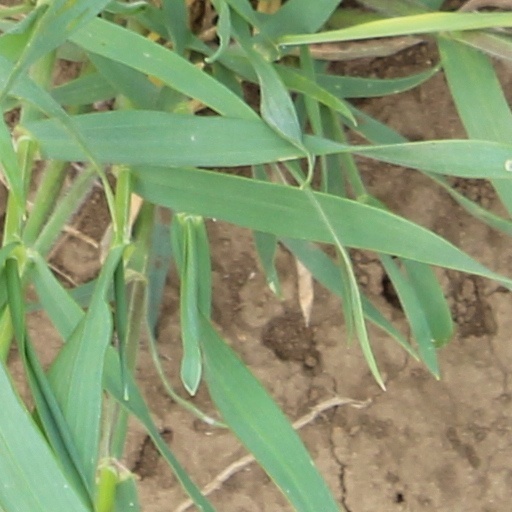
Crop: wheat